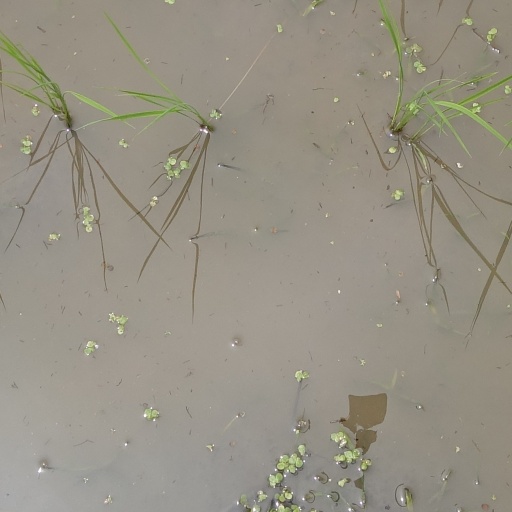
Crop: rice